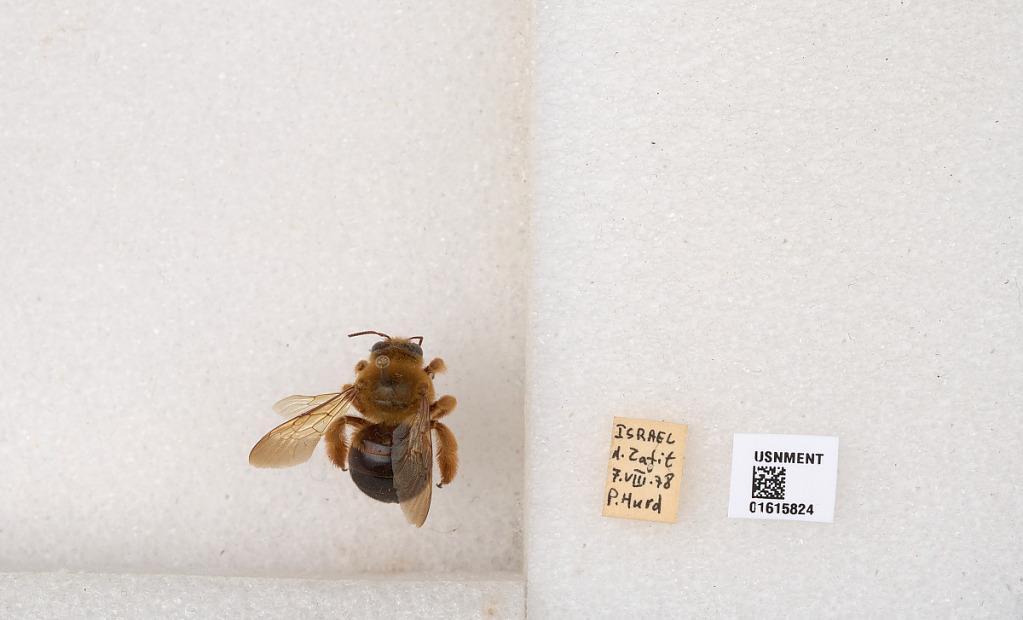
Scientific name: Xylocopa (Proxylocopa) rufa Friese
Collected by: P. Hurd
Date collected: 1978-8-7
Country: Israel
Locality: N. Zatit